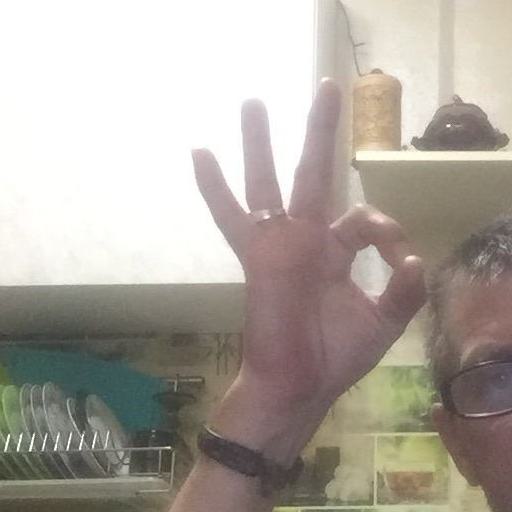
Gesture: ok